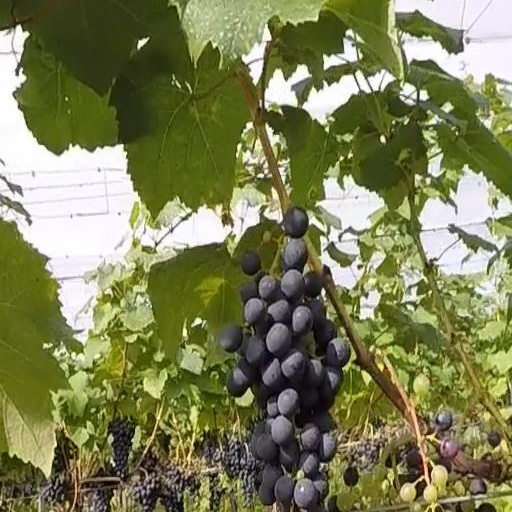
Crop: grape